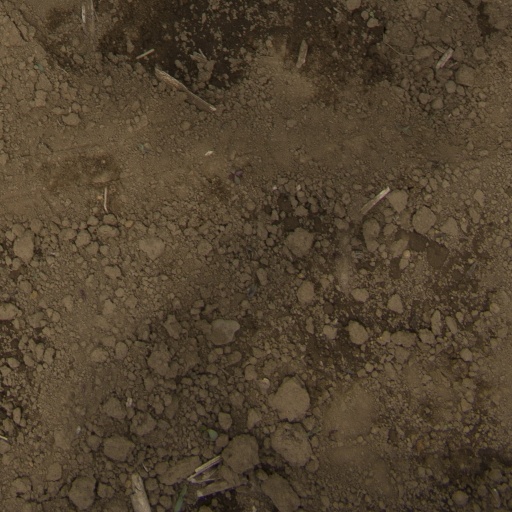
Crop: Jerusalem artichoke